Emilian Bucov

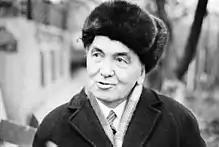
Bucov in 1972

Emilian Bucov or Bukov (– 17 October 1984) was a Soviet and Moldavian writer and poet, recognized with the State Prize of the Moldavian SSR and honorary title of People's Writer of the Moldavian SSR (1982). He studied at the Bucharest University and took part in underground communist movement. Bukov was awarded the Hero of Socialist Labour in 1979 for his work, the Order of Lenin medal twice and the Order of the Red Banner of Labour, twice.